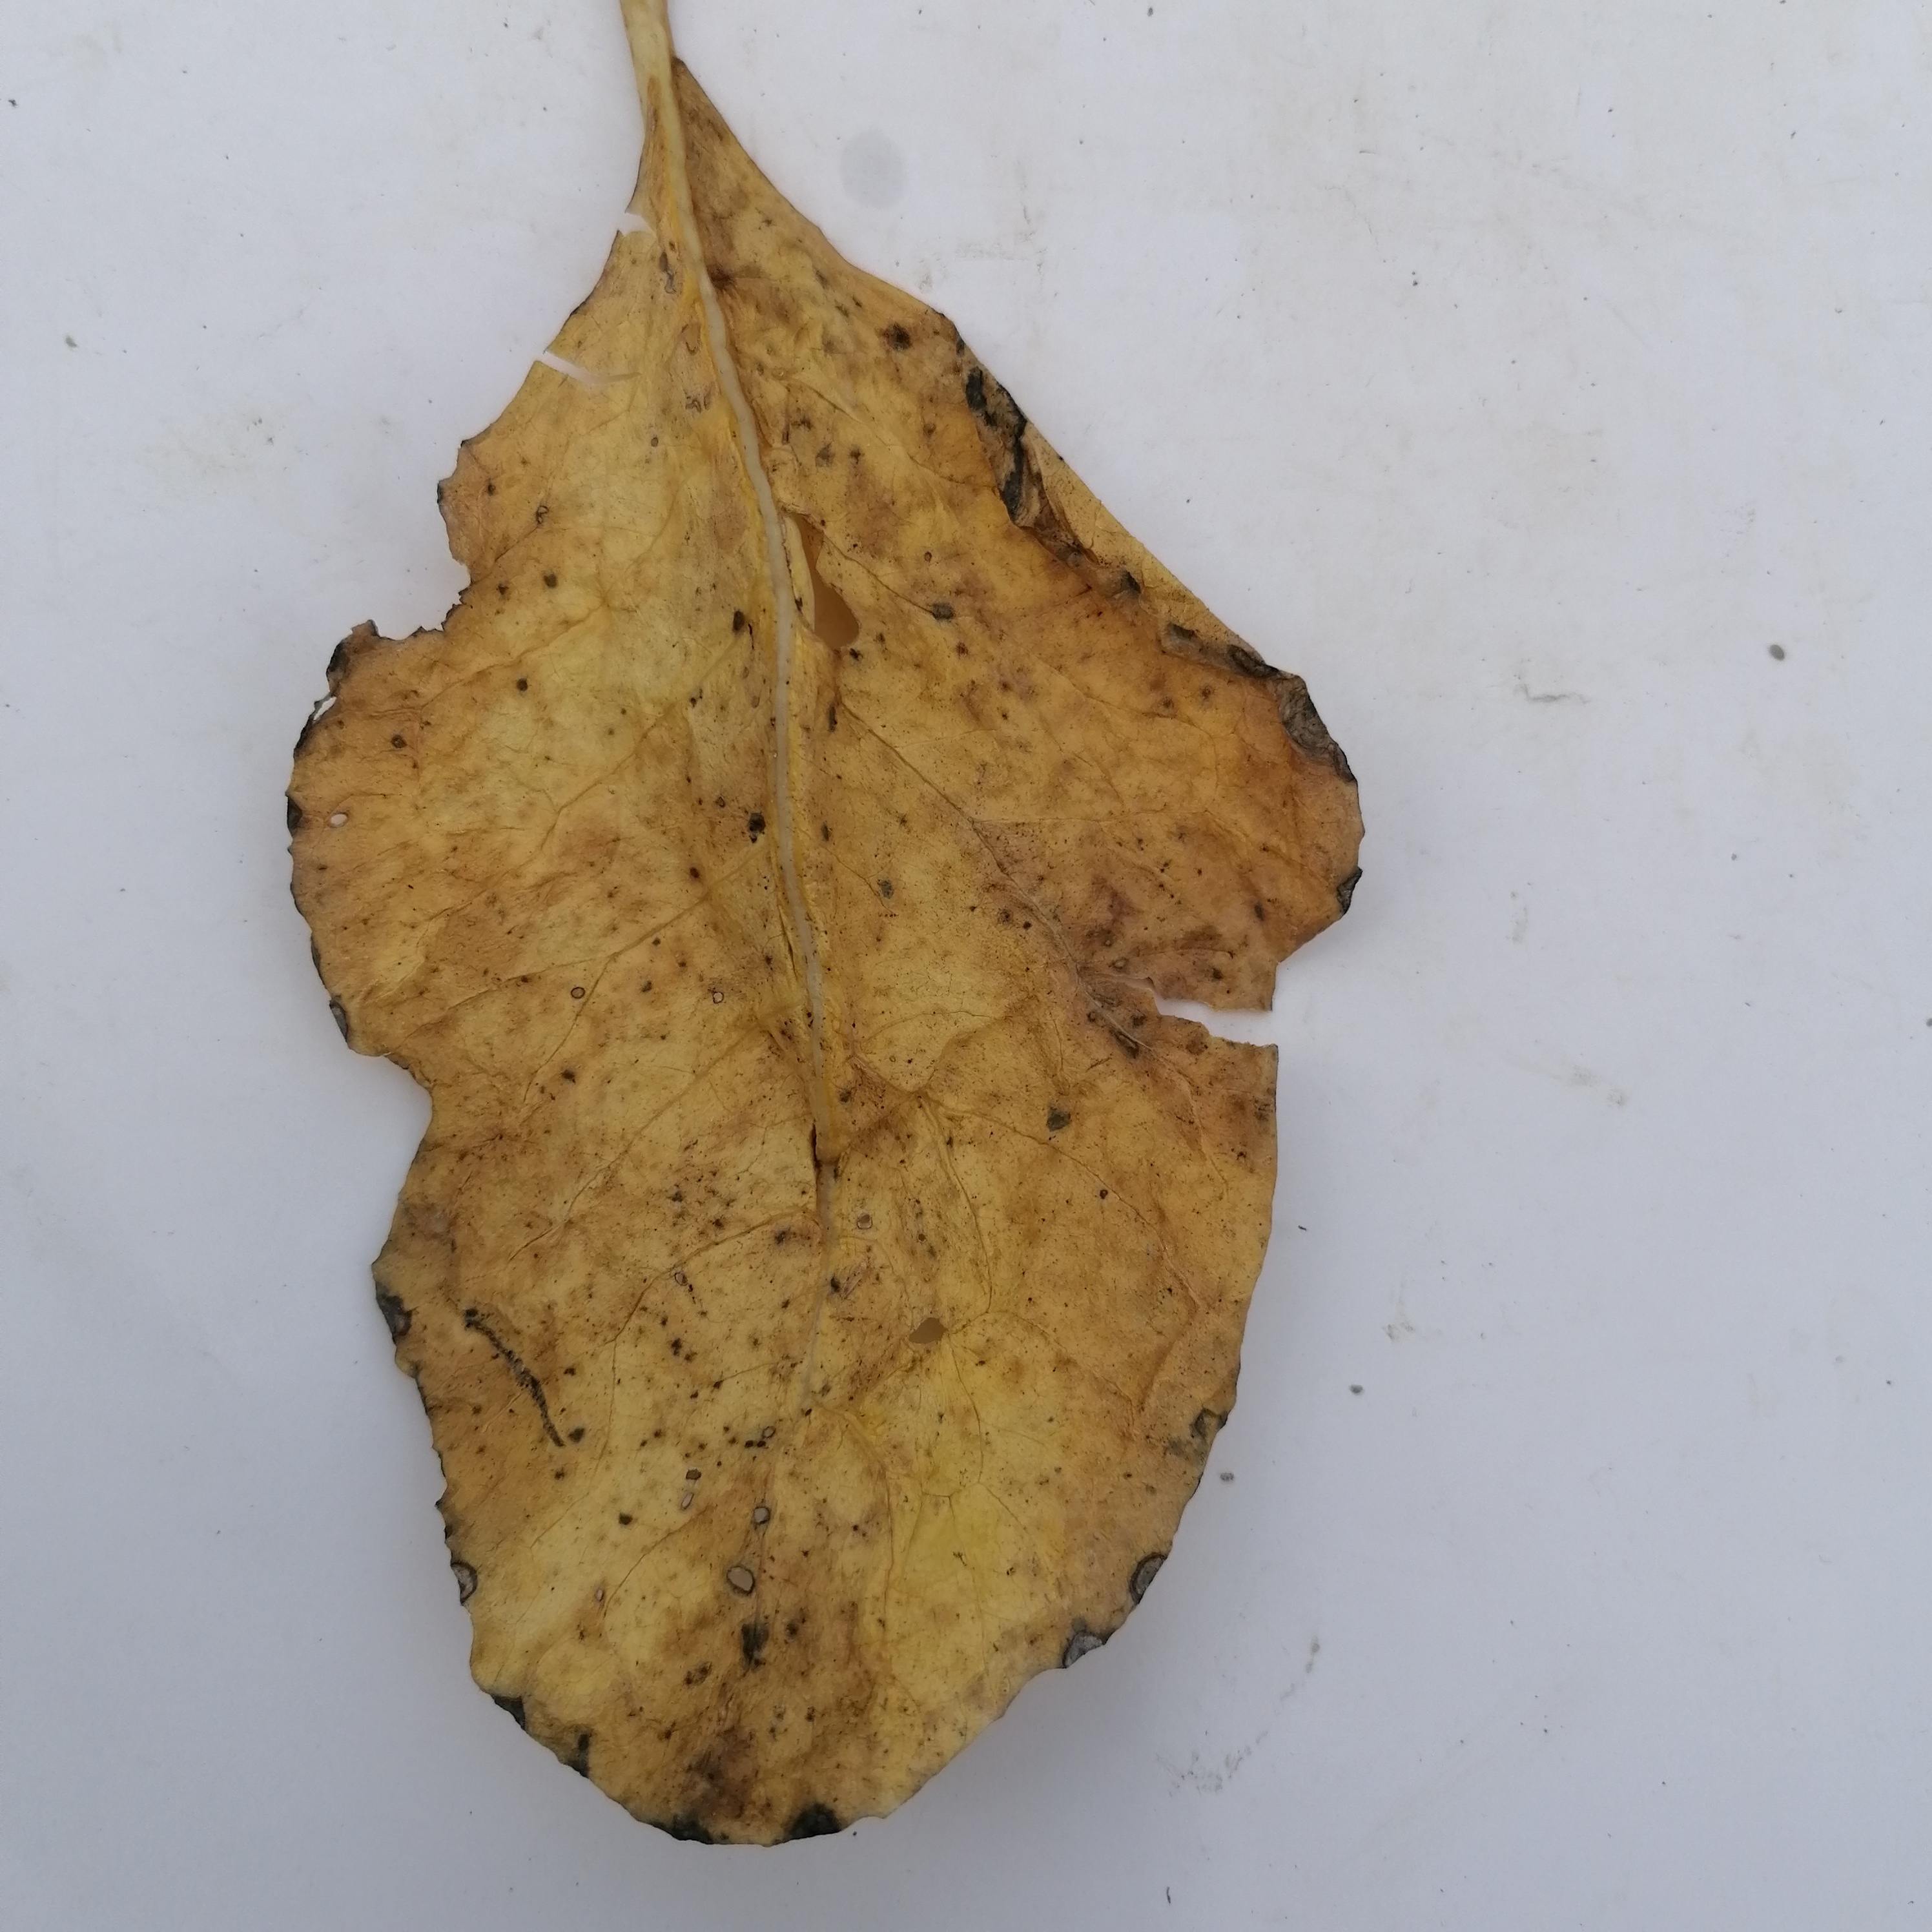
Label: Black Rot